Saint-Pierre-de-Salerne

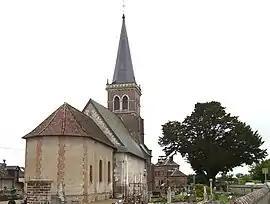
Church

Saint-Pierre-de-Salerne is a commune in the Eure department in Normandy in northern France.